Wolfdietrich

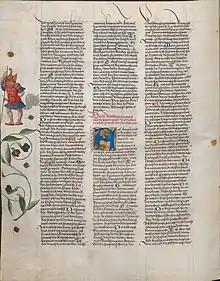
The start of "Wolfdietrich A", folio 220 of the Ambraser Heldenbuch

The story survives in four versions. Three of these (A,B,C) are largely independent of each other, and each gives Wolfdietrich a different birthplace. The fourth, D, is a compilation of material from versions B and C.